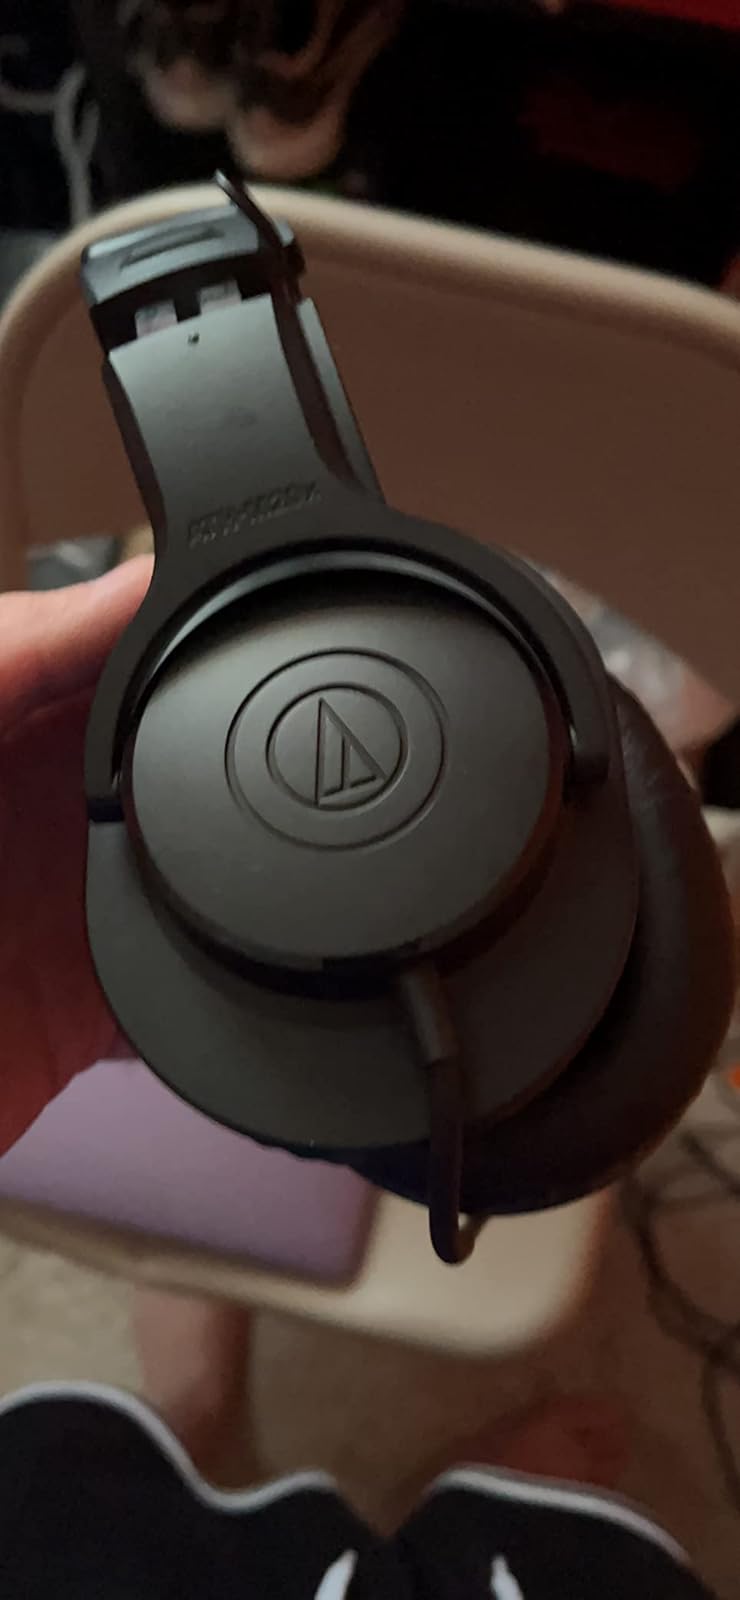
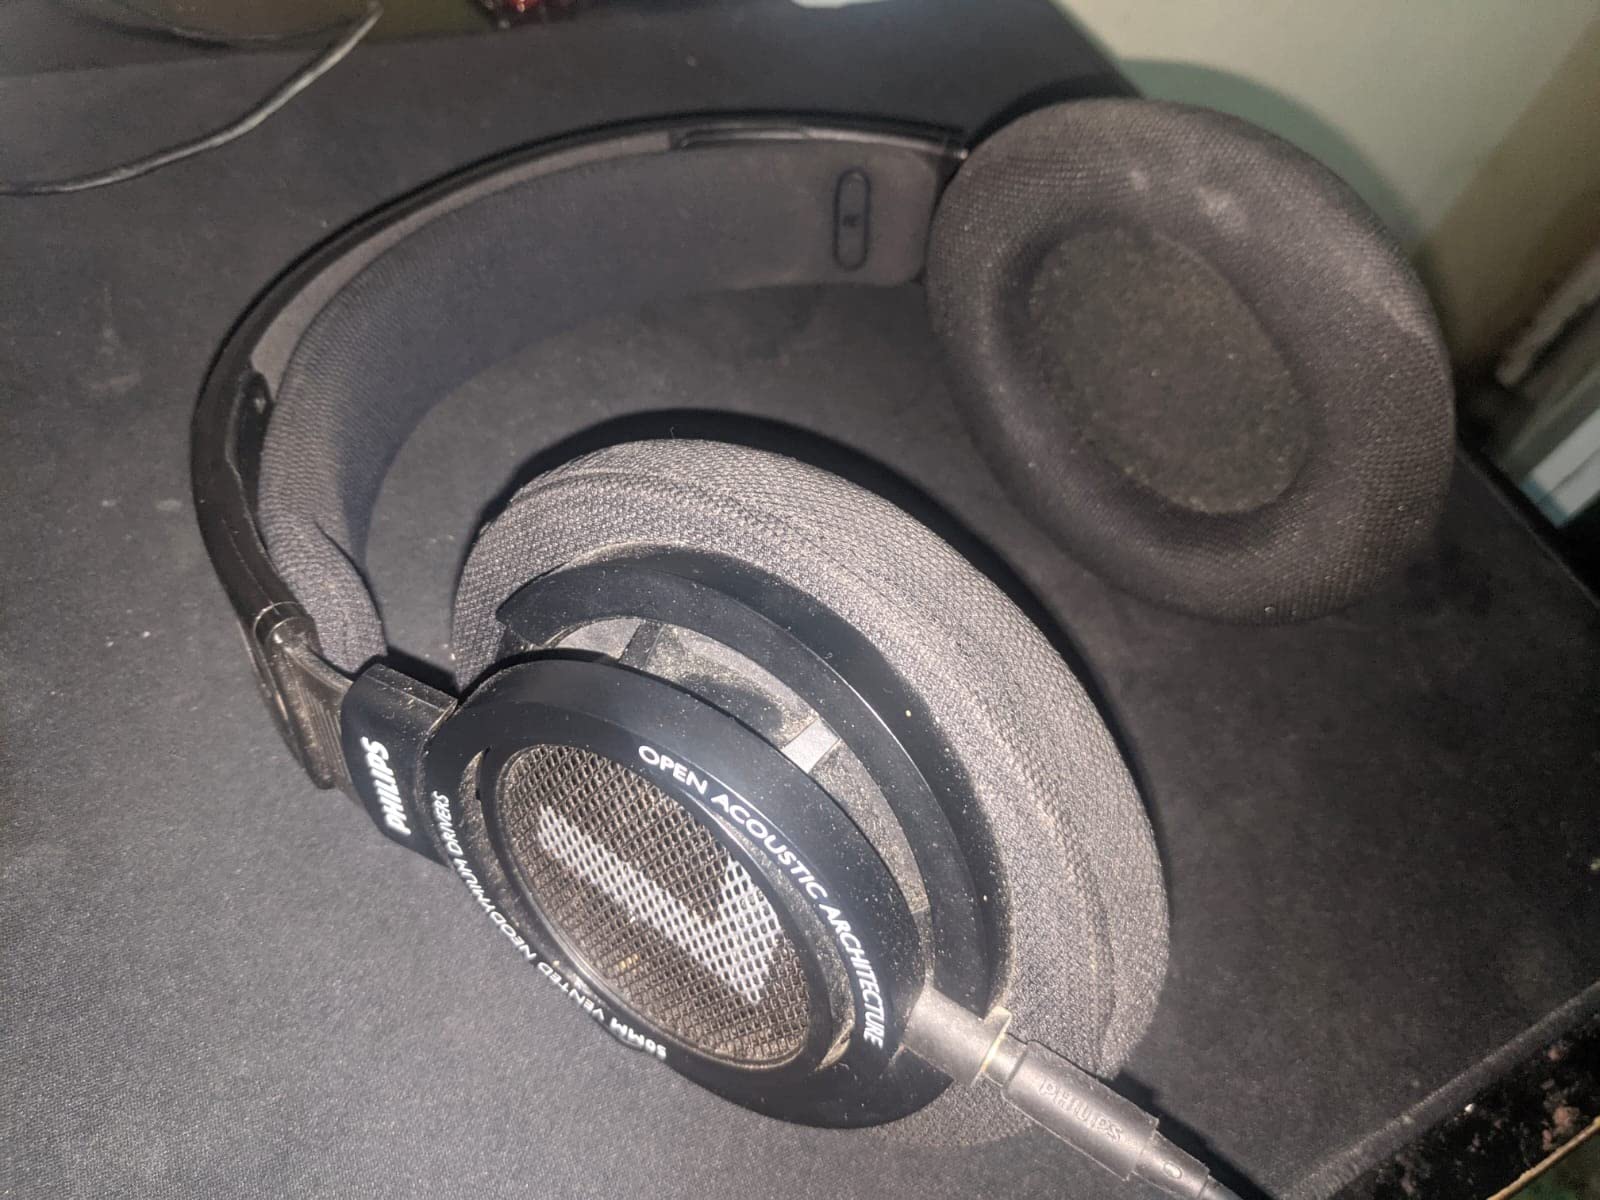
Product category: headphones
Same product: no